Øivind Wilhelmsen

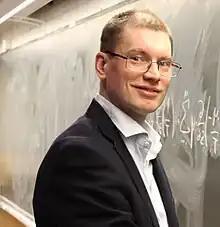
Wilhelmsen in 2022

Øivind Wilhelmsen (born 1985) is a Norwegian professor of physical chemistry at the Norwegian University of Science and Technology in Trondheim (NTNU), Norway. There he is head of the Thermodynamics group and serves as principal investigator at PoreLab, a Center of excellence. His area of research is thermodynamics, with emphasis on non-equilibrium thermodynamics.